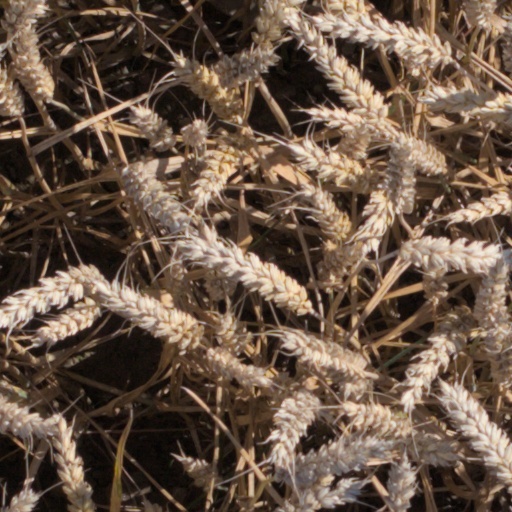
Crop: wheat